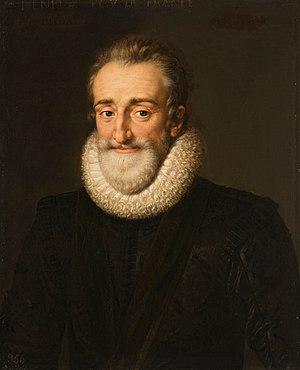
Le béarnais désigne l'ensemble des parlers occitano-romans du Béarn.
François de la Magdelaine, né le 23 août 1543 à Ragny et mort en 1626, marquis de Ragny, bailli d'Auxois, gouverneur du Nivernais, est un capitaine et maréchal de camp français.